Thomas Kaminski

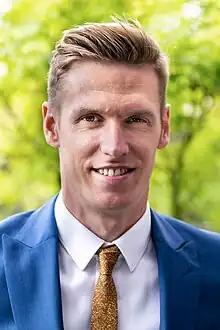
Kaminski in 2022

Thomas Kaminski (born 23 October 1992) is a Belgian professional footballer who plays as a goalkeeper for club Charlton Athletic and the Belgium national team.